List of Sites of Special Scientific Interest in Devon

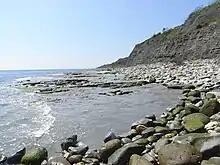
Seven Rock Point, on the Axmouth to Lyme Regis Undercliffs SSSI

This is a list of the Sites of Special Scientific Interest (SSSIs) in Devon, England, United Kingdom. Natural England formerly English Nature is responsible for designating SSSIs in England, and chooses sites because of their fauna, flora, geological or physiographical features. , there are 211 sites designated in this Area of Search. 71 of the sites are designated for their geological interest, 109 for biological interest and 31 are of interest for both. Eleven of Devon's SSSIs are national nature reserves, sixteen are managed by the Devon Wildlife Trust and three are bird sanctuaries. There are 49 Special Areas of Conservation.